Jules Jacques Veyrassat

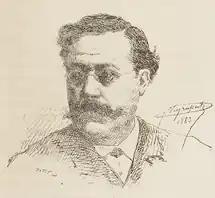
Self-portrait (1883)

Jules Jacques Veyrassat (12 April 1828, Paris – 2 July 1893, Paris) was a French painter and engraver; associated with the Barbizon school. Most of his works feature animals.